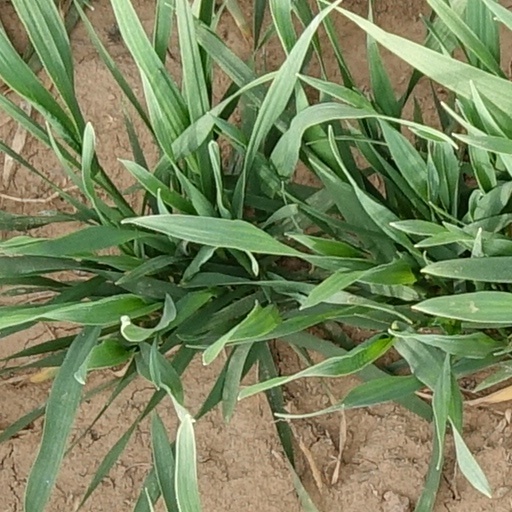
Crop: wheat